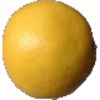
Label: white_grapefruit